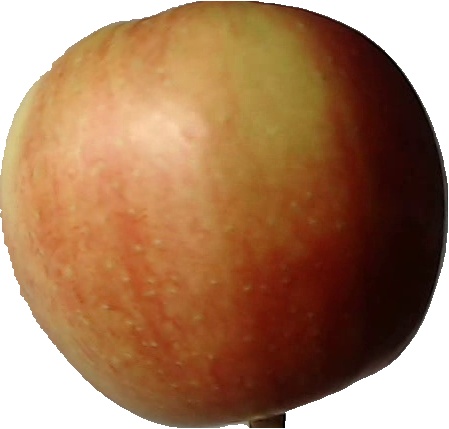
Label: apple_red_2